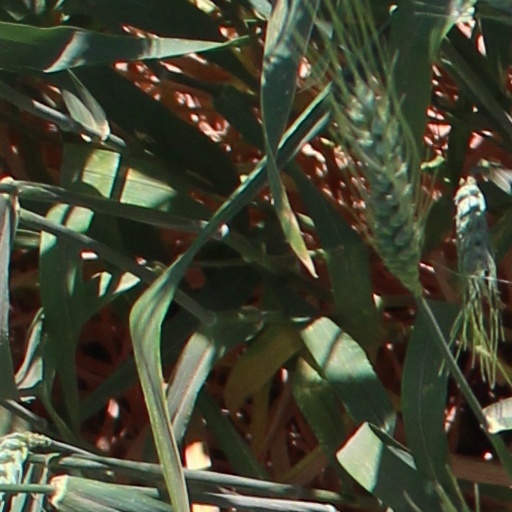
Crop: wheat